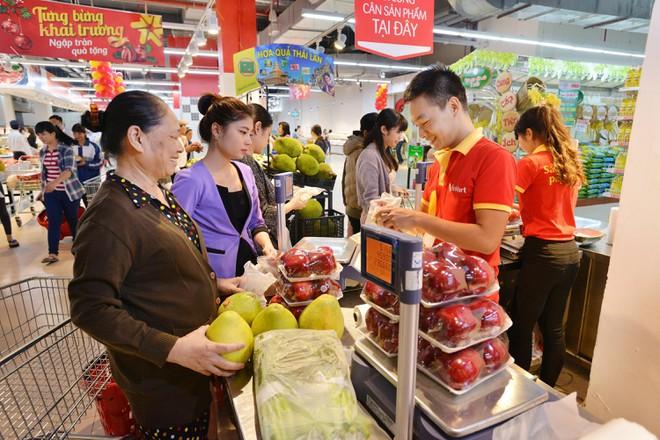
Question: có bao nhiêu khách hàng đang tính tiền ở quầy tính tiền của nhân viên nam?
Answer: một người